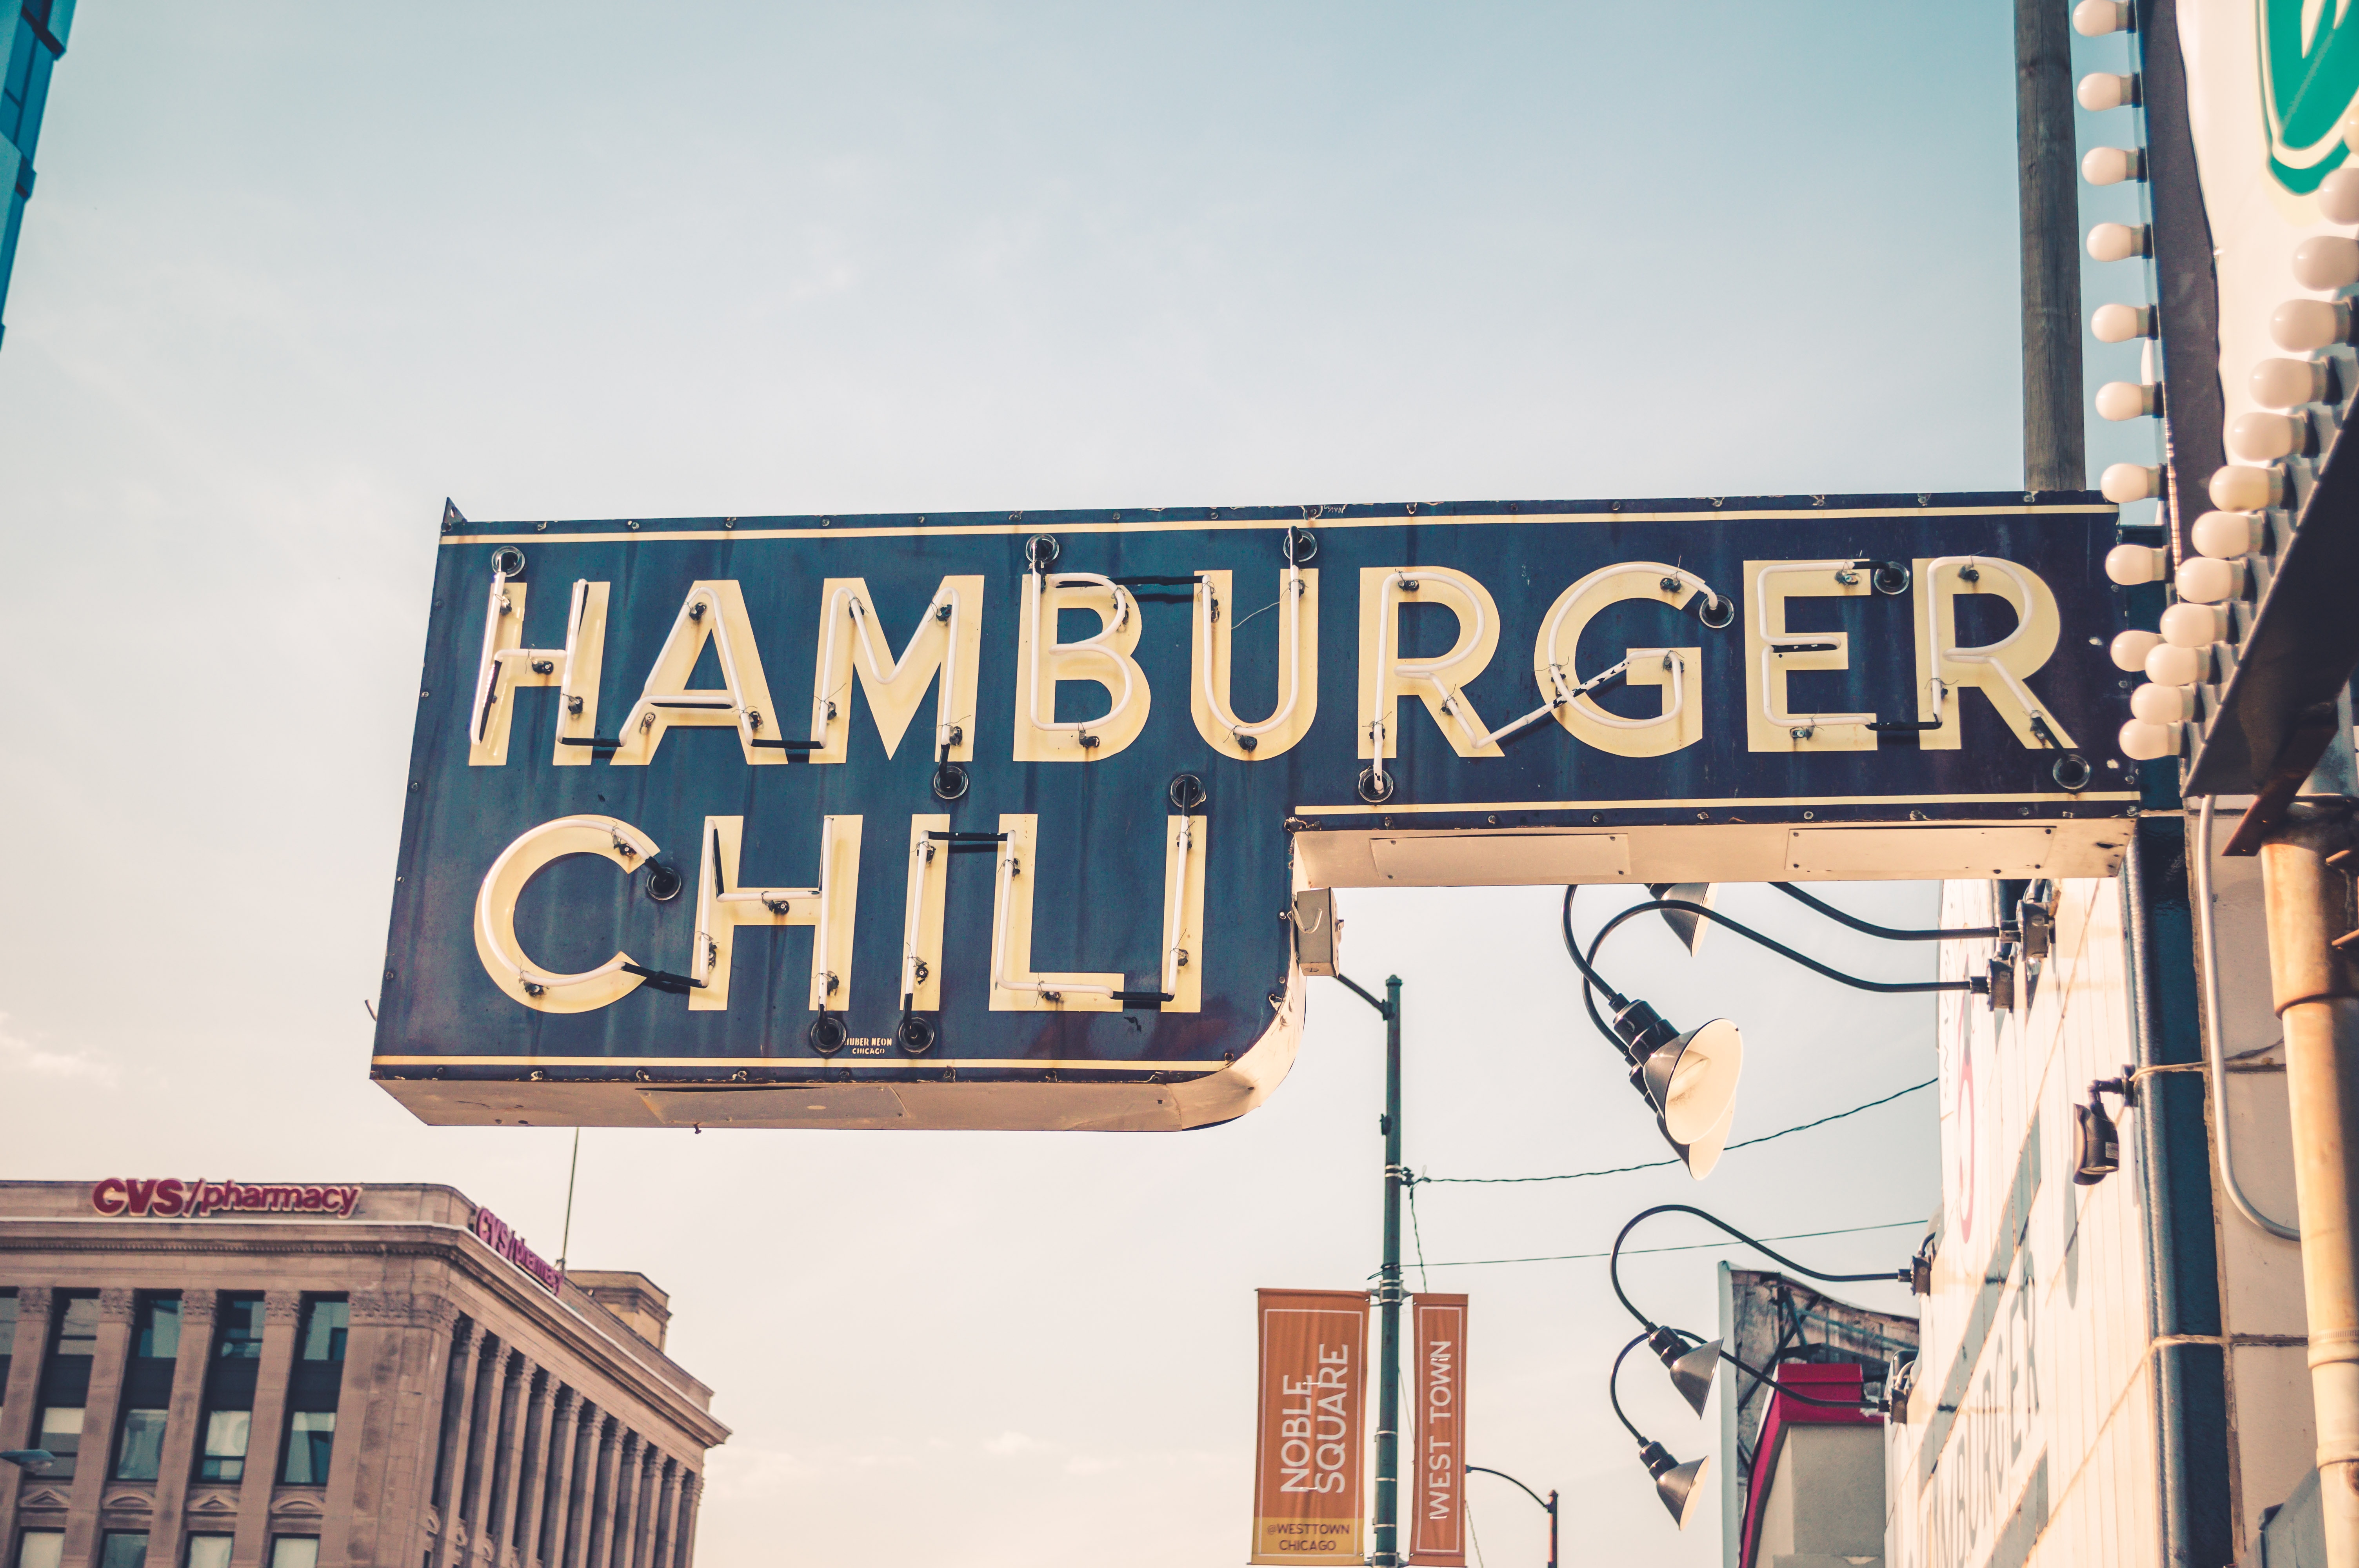
art, urban area, signage, street sign, building, advertising, sign, city, street, font, facade, sky